Visa requirements for Serbian citizens

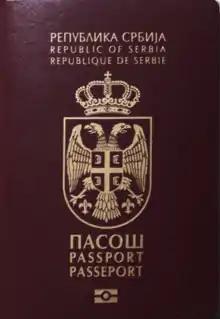
Serbian passport

Visa requirements for Serbian citizens are administrative entry restrictions by the authorities of other states placed on citizens of the Republic of Serbia.